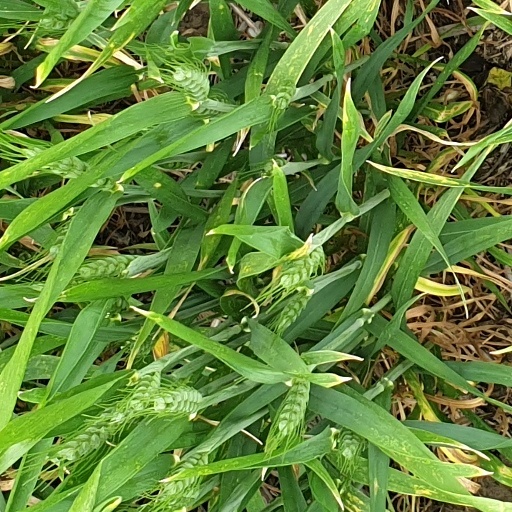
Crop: wheat